Dolores County, Colorado

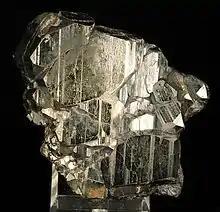
"Bravoite", pyrite with a thin coating of molybdenite, from the Rico Argentine Mine.

Dolores County is a county located in the U.S. state of Colorado. As of the 2020 census, the population was 2,326. The county seat is Dove Creek.